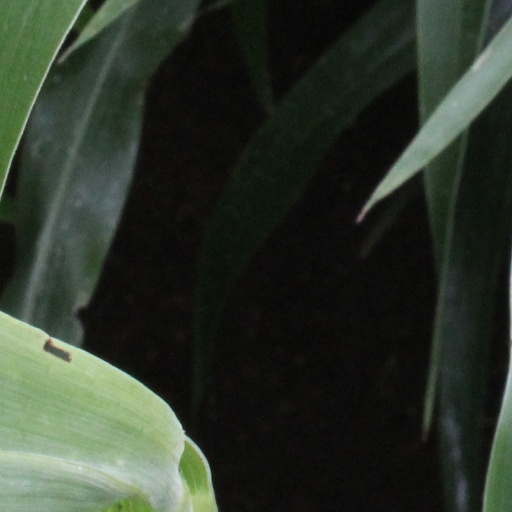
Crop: sorghum